Asia

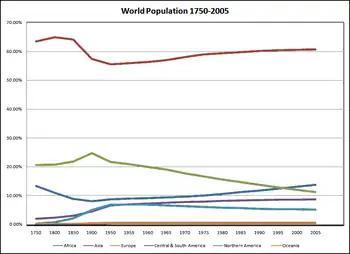
World population

East Asia had by far the strongest overall Human Development Index (HDI) improvement of any region in the world, nearly doubling average HDI attainment over the past 40 years, according to the report's analysis of health, education and income data. China, the second highest achiever in the world in terms of HDI improvement since 1970, is the only country on the "Top 10 Movers" list due to income rather than health or education achievements. Its per capita income increased a stunning 21-fold over the last four decades, also lifting hundreds of millions out of income poverty. Yet it was not among the region's top performers in improving school enrollment and life expectancy.Nepal, a South Asian country, emerges as one of the world's fastest movers since 1970 mainly due to health and education achievements. Its present life expectancy is 25 years longer than in the 1970s. More than four of every five children of school age in Nepal now attend primary school, compared to just one in five 40 years ago. Hong Kong ranked highest among the countries grouped on the HDI (number 7 in the world, which is in the "very high human development" category), followed by Singapore (9), Japan (19) and South Korea (22). Afghanistan (155) ranked lowest amongst Asian countries out of the 169 countries assessed.